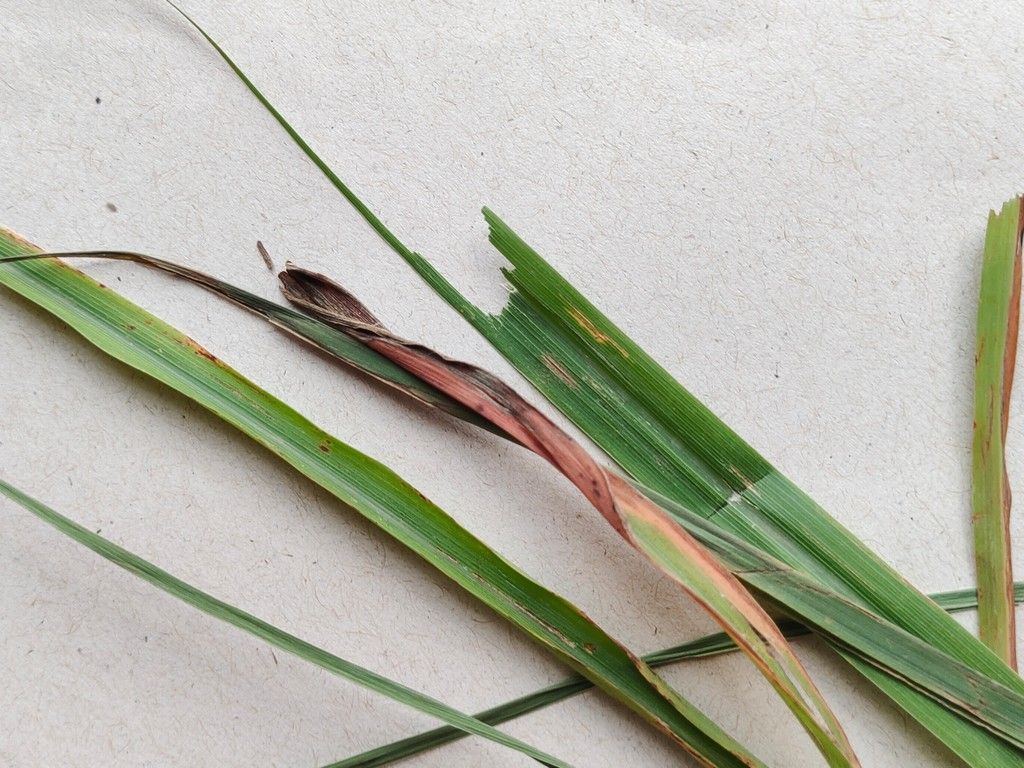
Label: Unhealthy